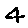
Label: 4